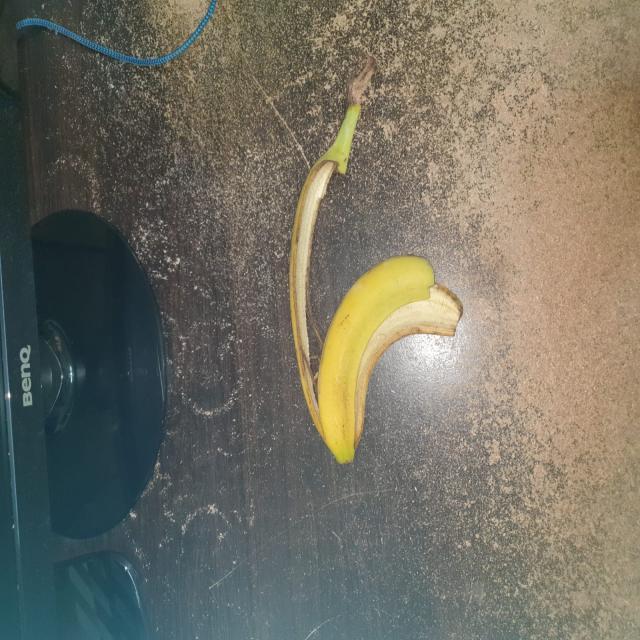
Label: bananas